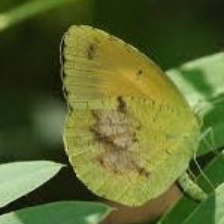
Species: SLEEPY ORANGE
Butterfly family (ImageNet category): sulphur_butterfly